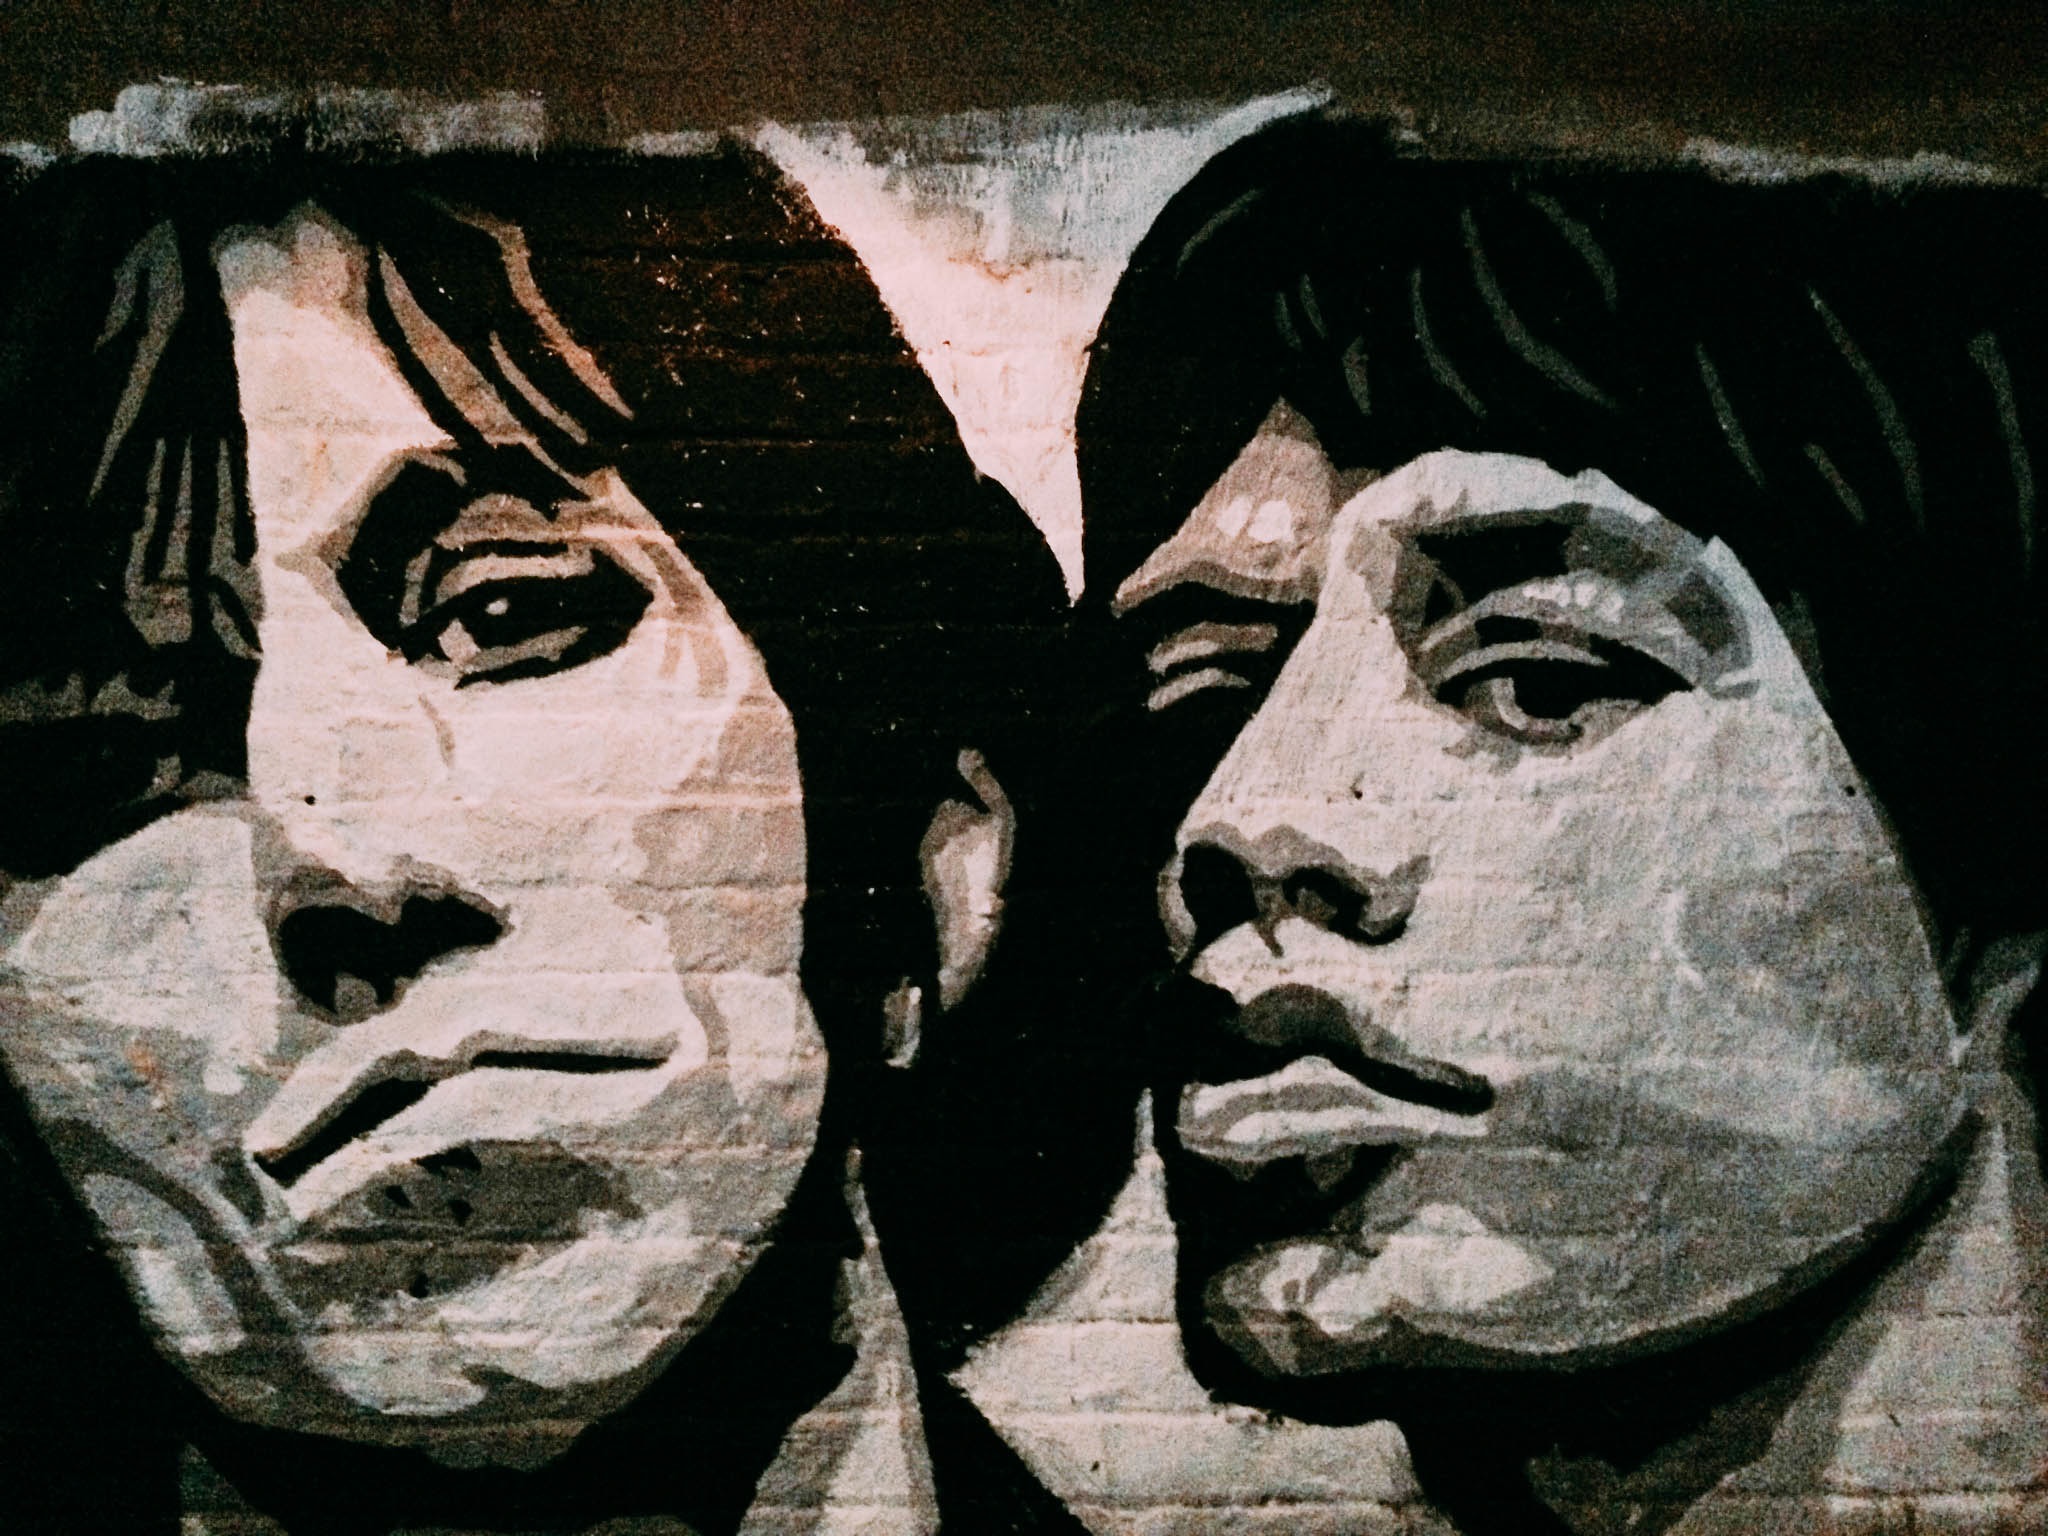
graffiti, painting, street art, sculpture, art, illustration